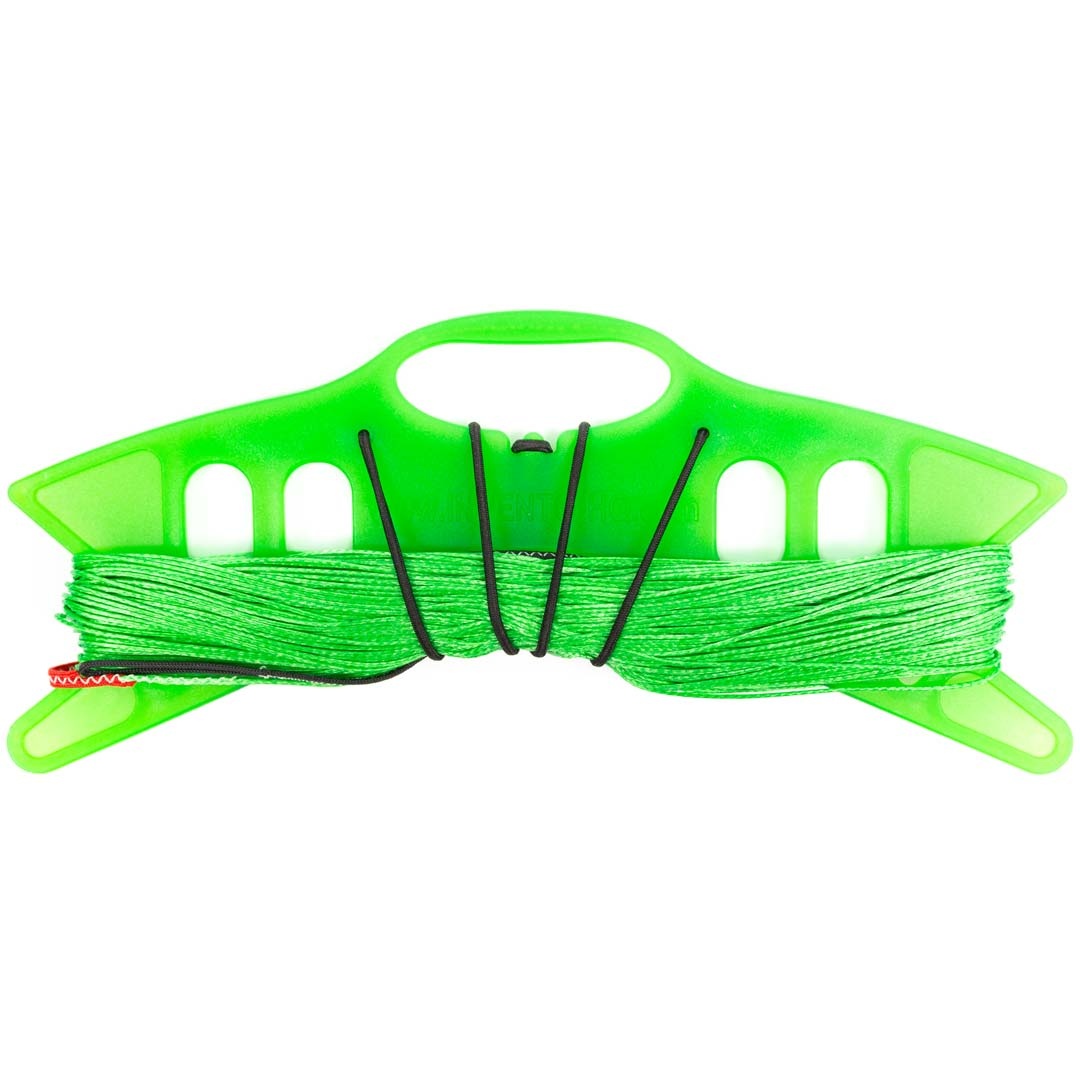
HQ-Winderset Liros Dyneema 160 kp, 2 x 20 m green
These extremely thin, light-weight fibres with very little stretch make Dyneema the ideal lines for stunt kites. The minimum elongation of the material (less than 5%) ensures maximum control of the kite. Dyneema is extremely resilient to abrasion, moisture, UV radiation and chemicals. Most "HQ Sportkites" are equipped with hi-tech Dyneema lines from Liros / Hamburg. Top quality - made in Germany 160 kp, 2 x 20 m, green. On HQ Pro Winder (neon green)
Brand: HQ
Category: Sporting Goods > Outdoor Recreation > Kite Buggying